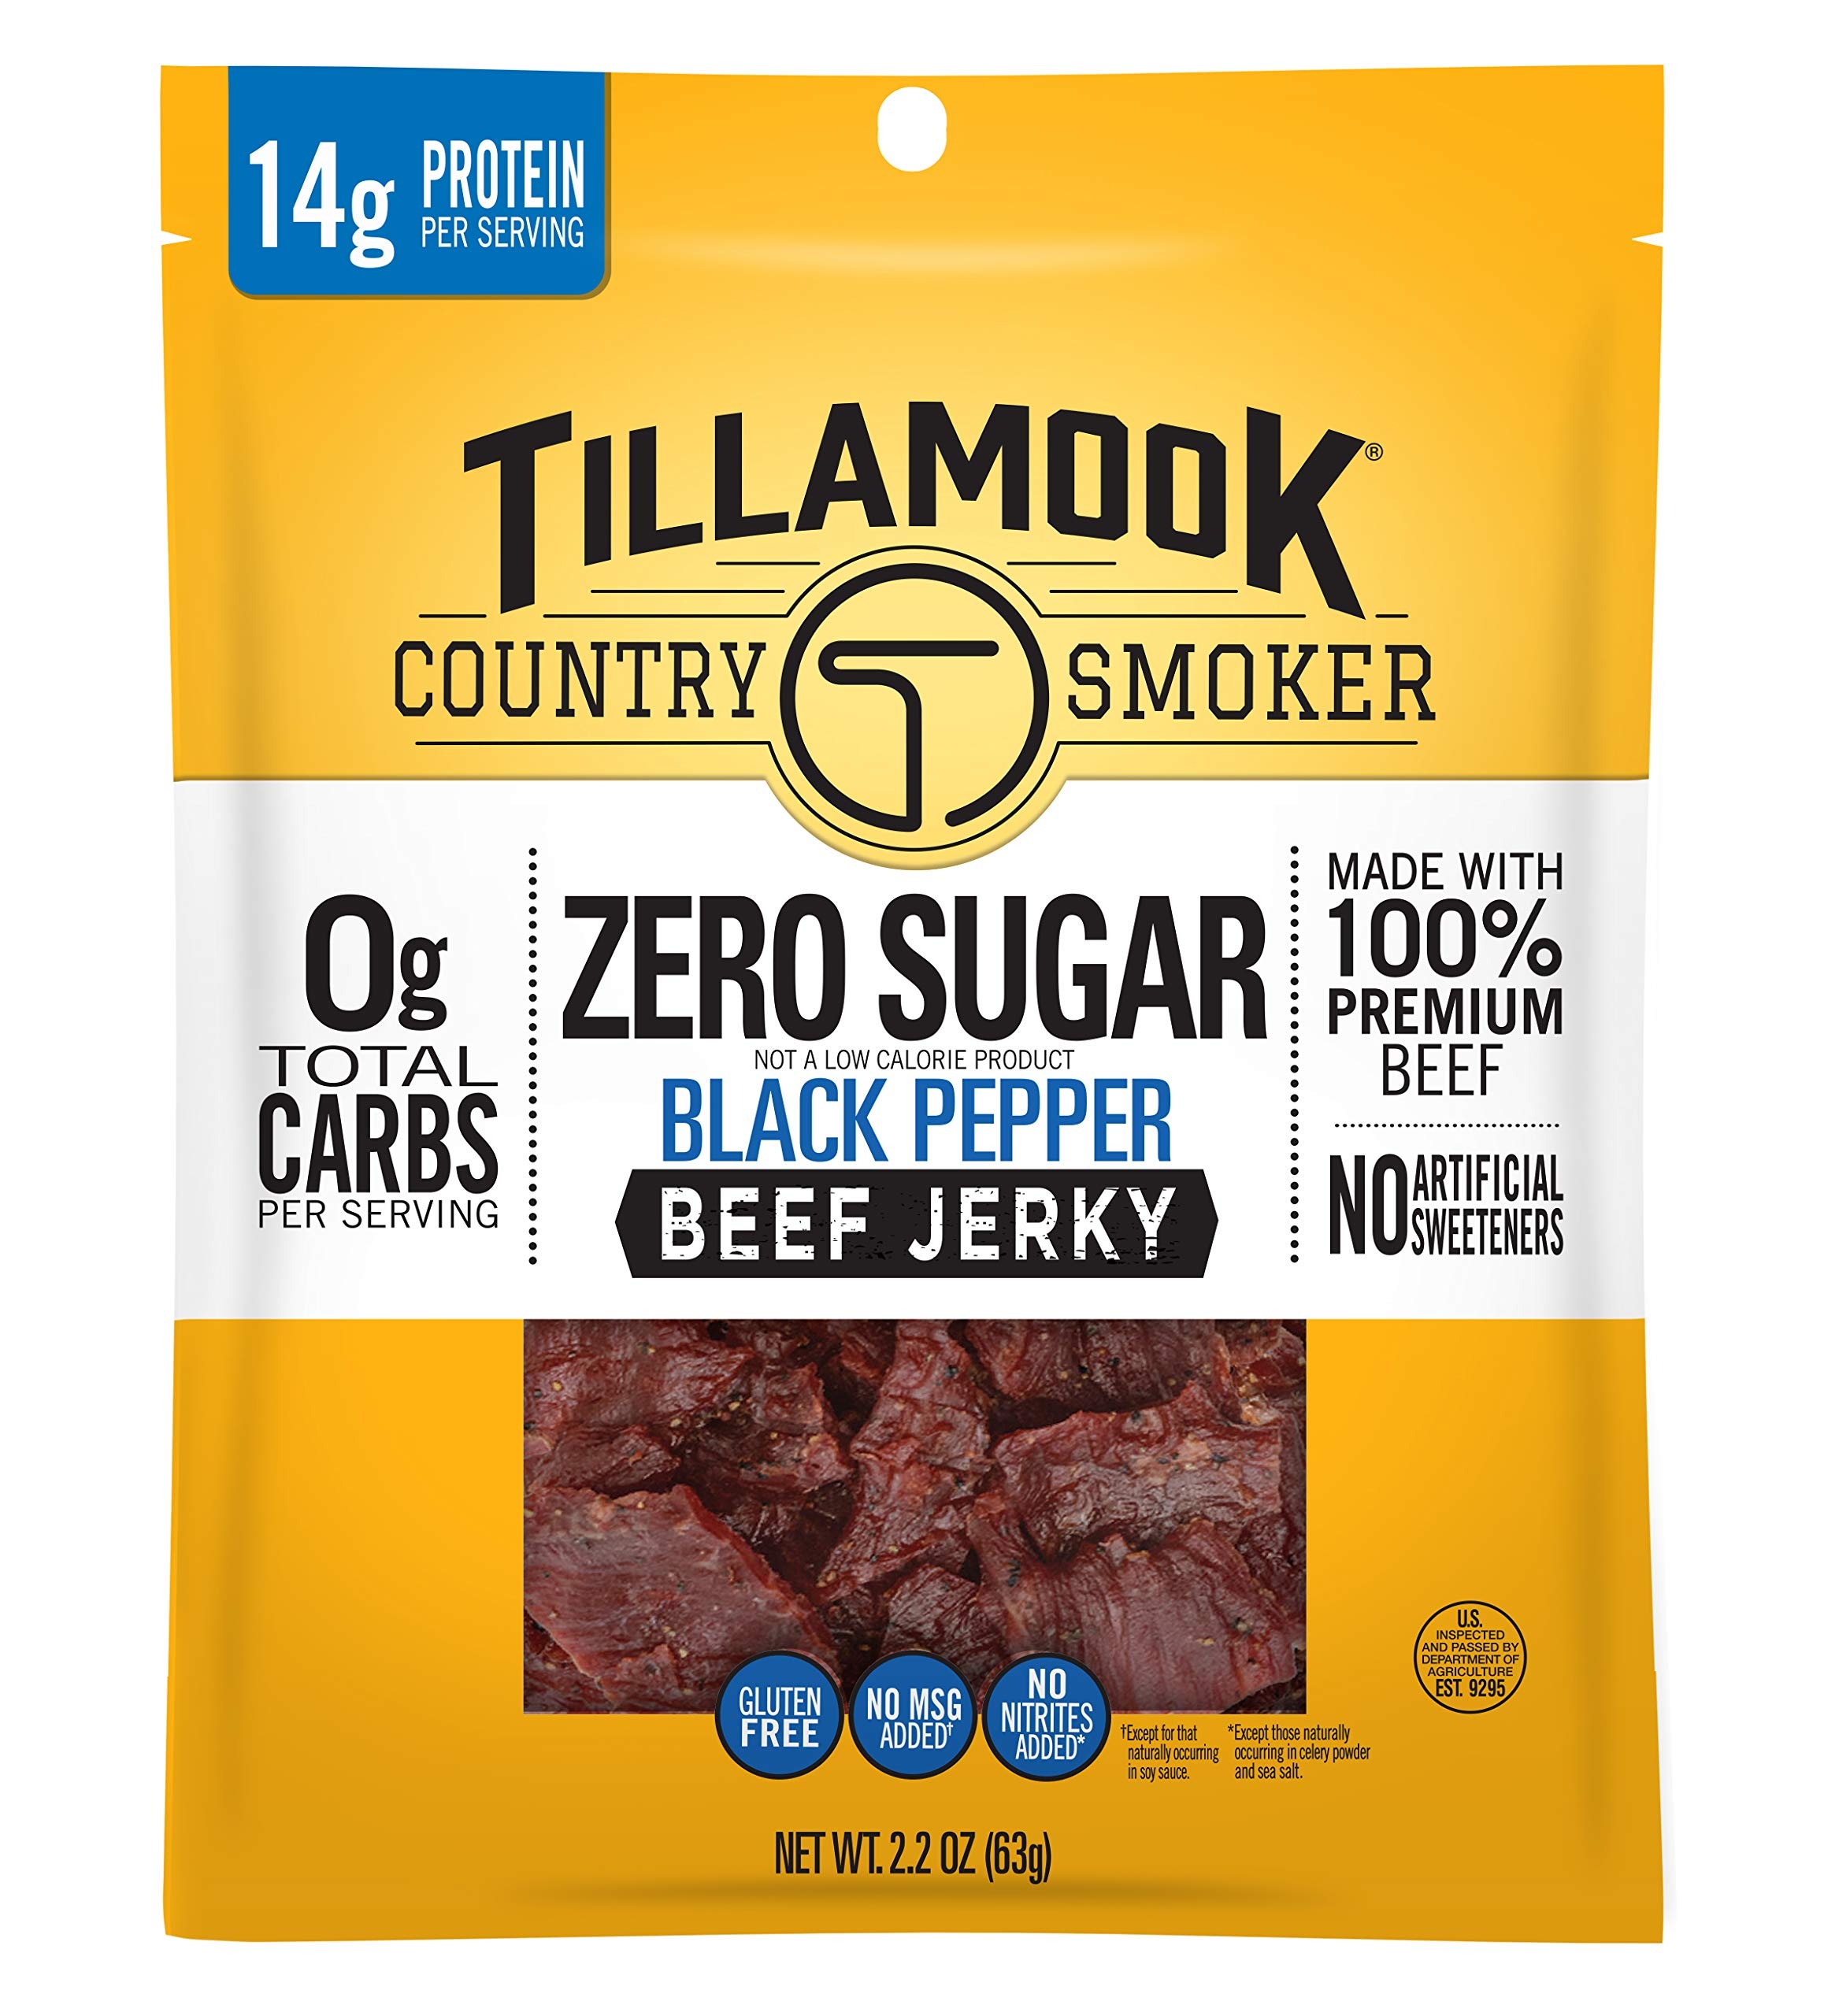
Item Name: Tillamook Country Smoker Zero Sugar Keto Friendly Beef Jerky, Black Pepper, 2.2 Ounce
Bullet Point 1: Keto Friendly Zero Sugar Black Pepper Beef Jerky: This beef jerky delivers a small but mighty peppercorn kick with 0 grams sugar, 0 grams total carbs, and 14 grams of protein per serving
Bullet Point 2: Perfect Protein On the Go: With 14 grams of protein per serving, our artfully smoked, premium beef jerky makes for a perfect portable protein snack anytime to keep you satisfied and energized on the go
Bullet Point 3: Shop Our Whole Range: We make a wide variety of jerky and meat sticks, including Keto Friendly Zero Sugar, Old Fashioned, Teriyaki, Pepperoni, Spicy Jalapeño, Sweet and Spicy, Pepper, and more
Bullet Point 4: Crafted by the Best: We use only the best beef and seasonings fresh from the farm; Smoking our beef jerky over real hardwood gives it an unparalleled taste; No shortcuts, just fire and smoke and patience
Bullet Point 5: Handcrafted in Oregon: For over 4 decades, we’ve been making mouth watering smokehouse snacks, the kind you can only get when you mix hard work, simple ingredients and real hardwood smoke
Value: 2.2
Unit: Ounce

Price: 7.755